Río Negro massacres

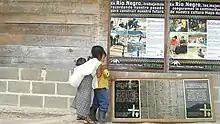
Memorial Río Negro Massacre, in Río Negro, Guatemala.

The Río Negro massacres were a series of killings of villagers by the government of Guatemala between 1980 and 1982.